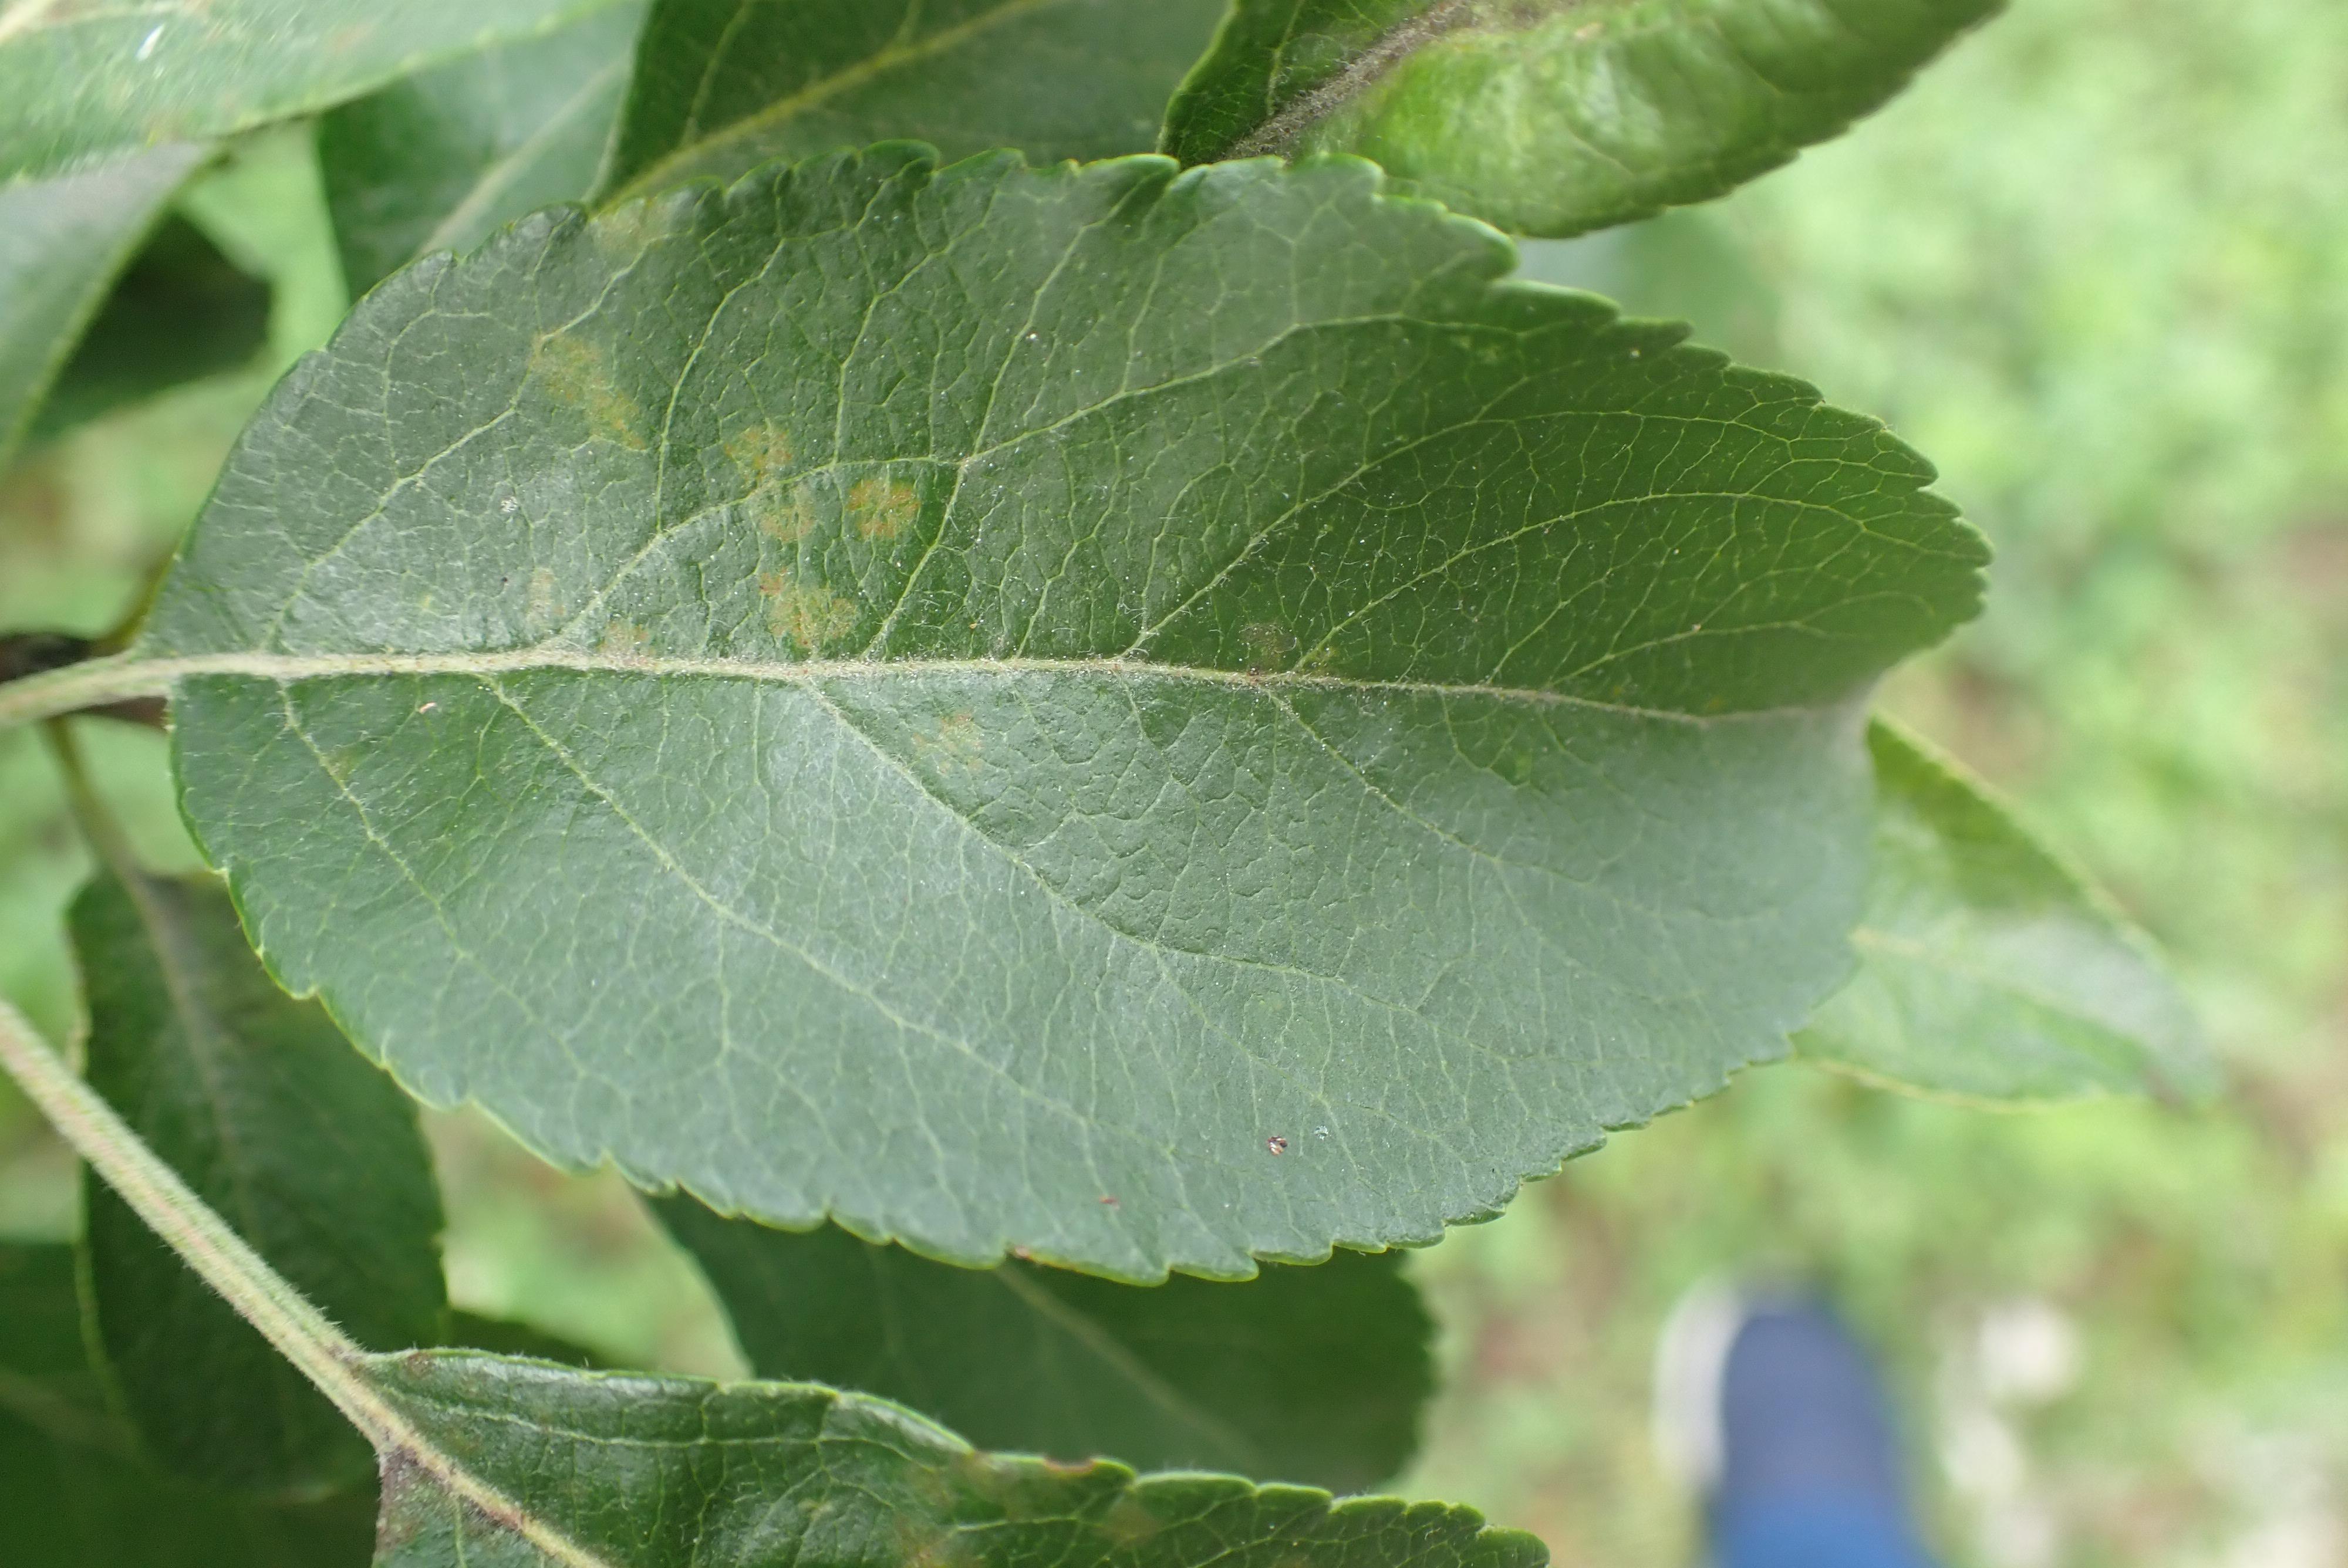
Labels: scab